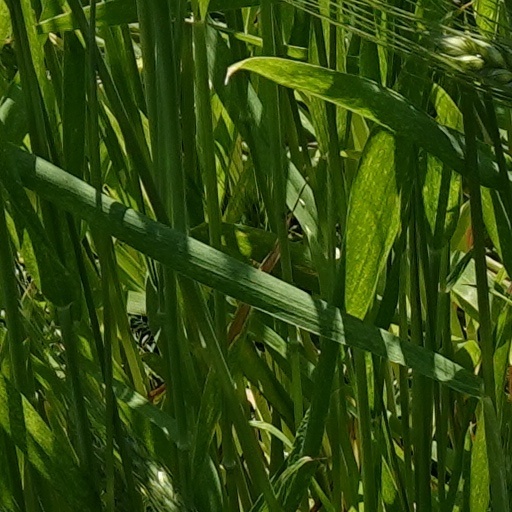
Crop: wheat